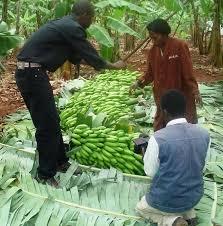
Watu watatu wako ndani ya shamba la ndizi. Baadhi ya ndizi zimekatwa na kuwekwa juu ya matawi kuhakikisha tu  haziguzi udongo. Mtu mmoja amepiga magoti na kuinama huku mwingine akiwa anatazama ile ndizi iliyowekwa chini.